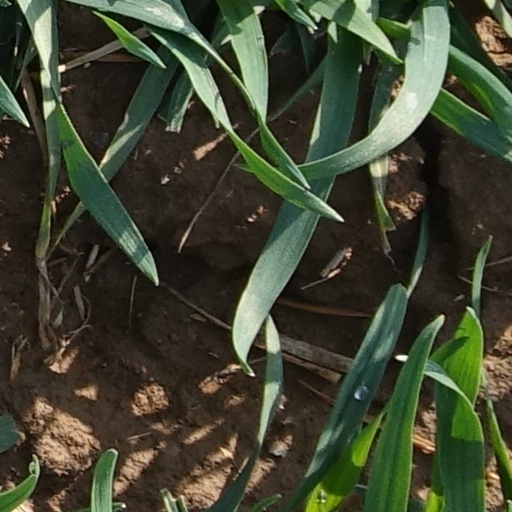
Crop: wheat